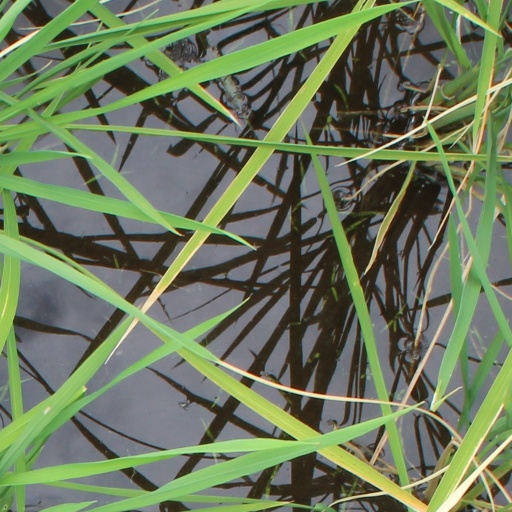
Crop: rice